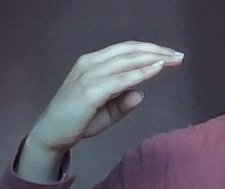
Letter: jeem